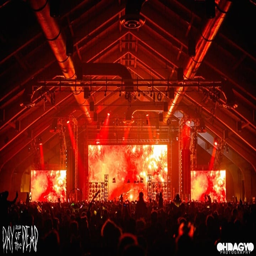
person rules the night at halloween events